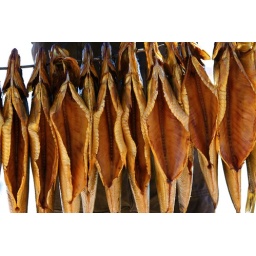
Famous Issyk-Kul smoked fish hanging from the bar by its eye sockets...